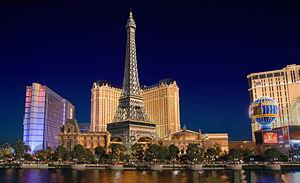
Las Vegas la nuit